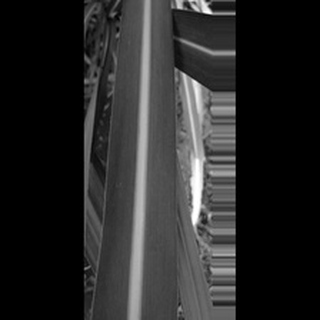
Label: healthy_sugarcane